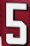
Number: 5